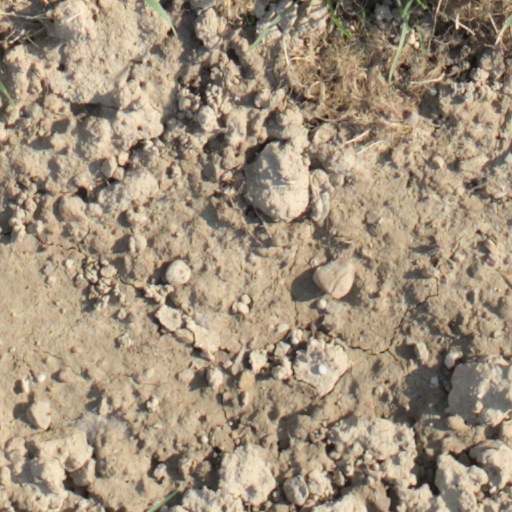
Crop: wheat